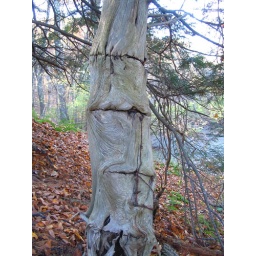
The tree grew around a wire fence since removed.